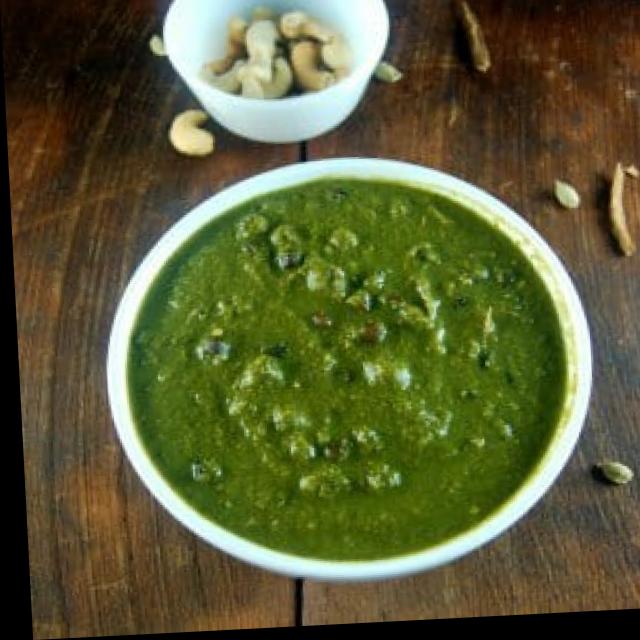
Dish: palak_paneer